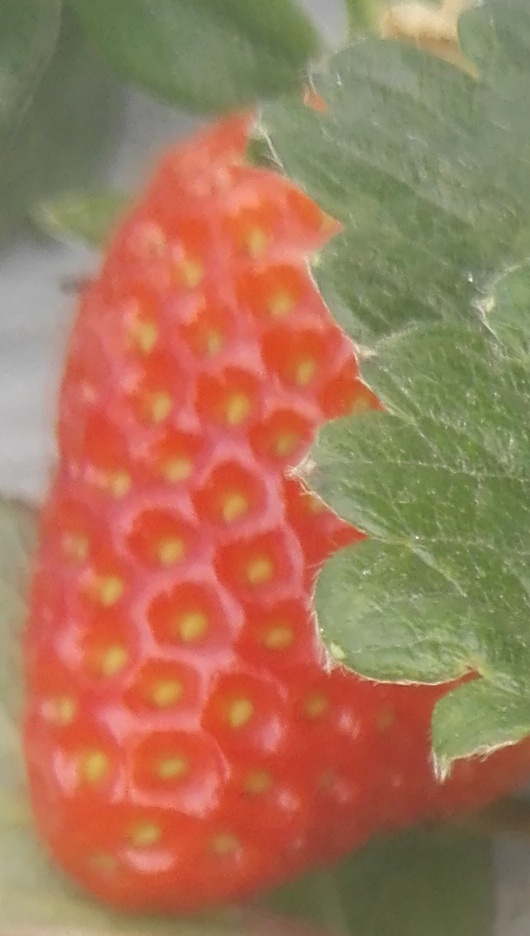
Label: Strawberry